John H. Leims

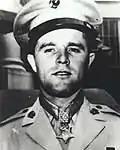
Medal of Honor recipient

Captain John Harold Leims (June 8, 1921 – June 28, 1985) was a Marine who was awarded the Medal of Honor as a second lieutenant on Iwo Jima for his heroic actions on March 7, 1945.